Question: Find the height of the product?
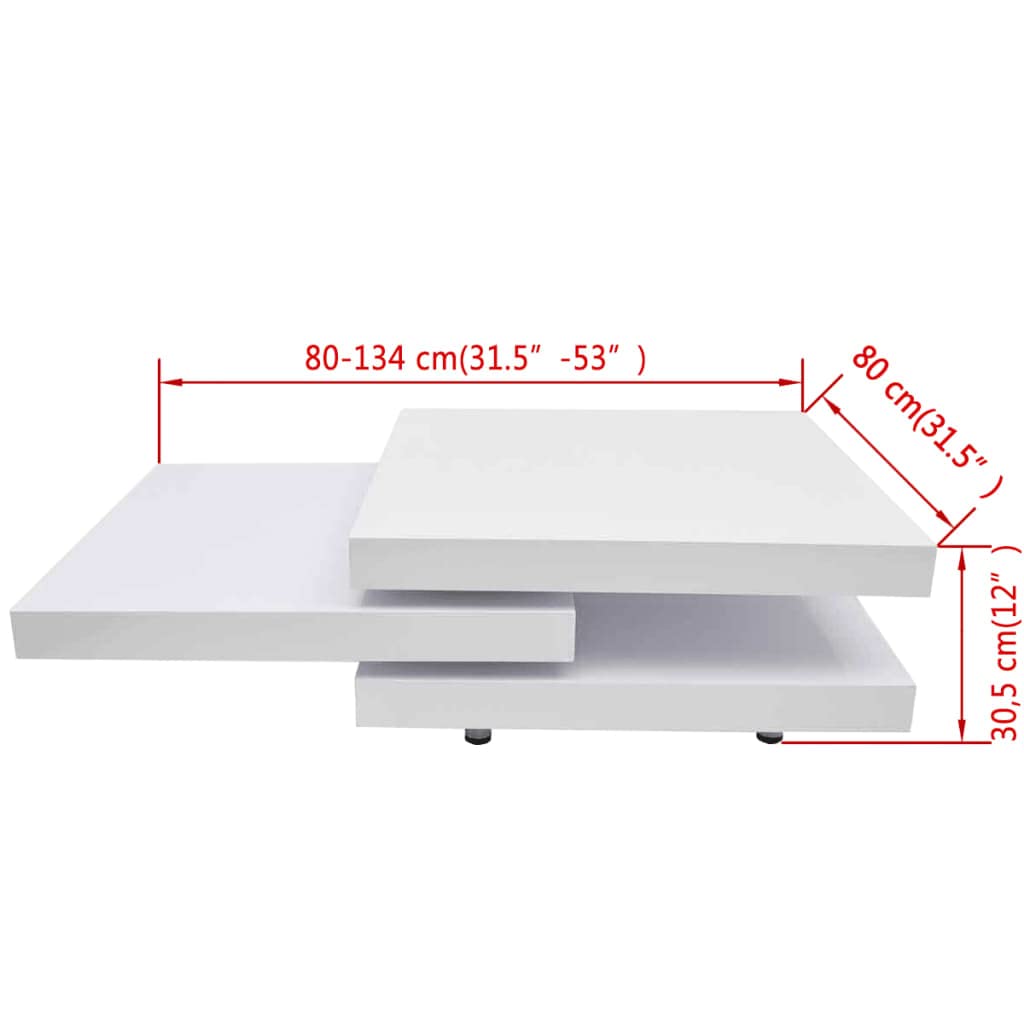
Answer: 30.5 inch